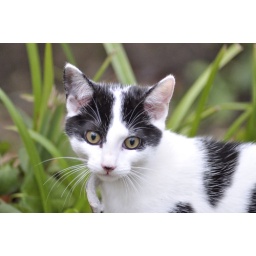
cat in long grass